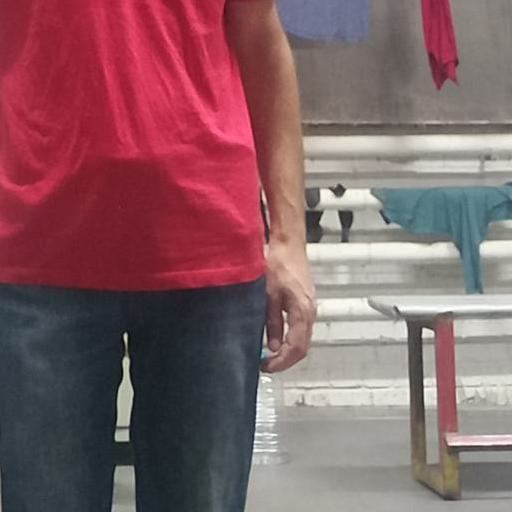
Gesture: no_gesture